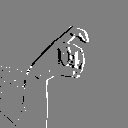
ASL letter: x